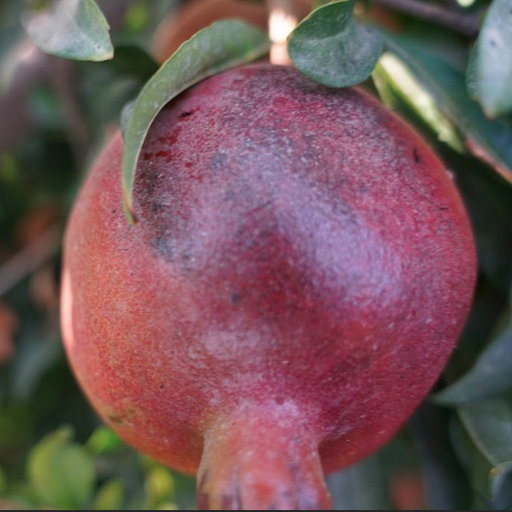
Label: Sunburn